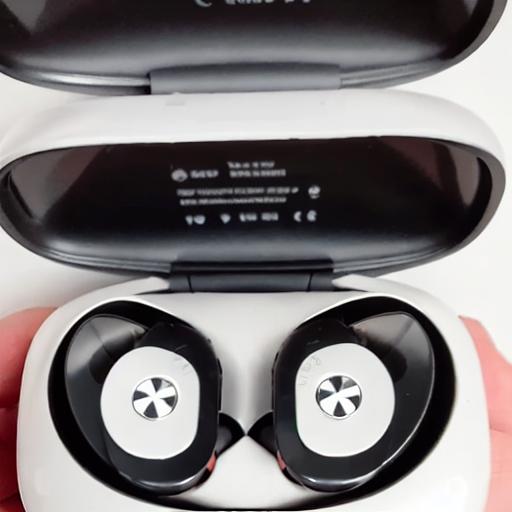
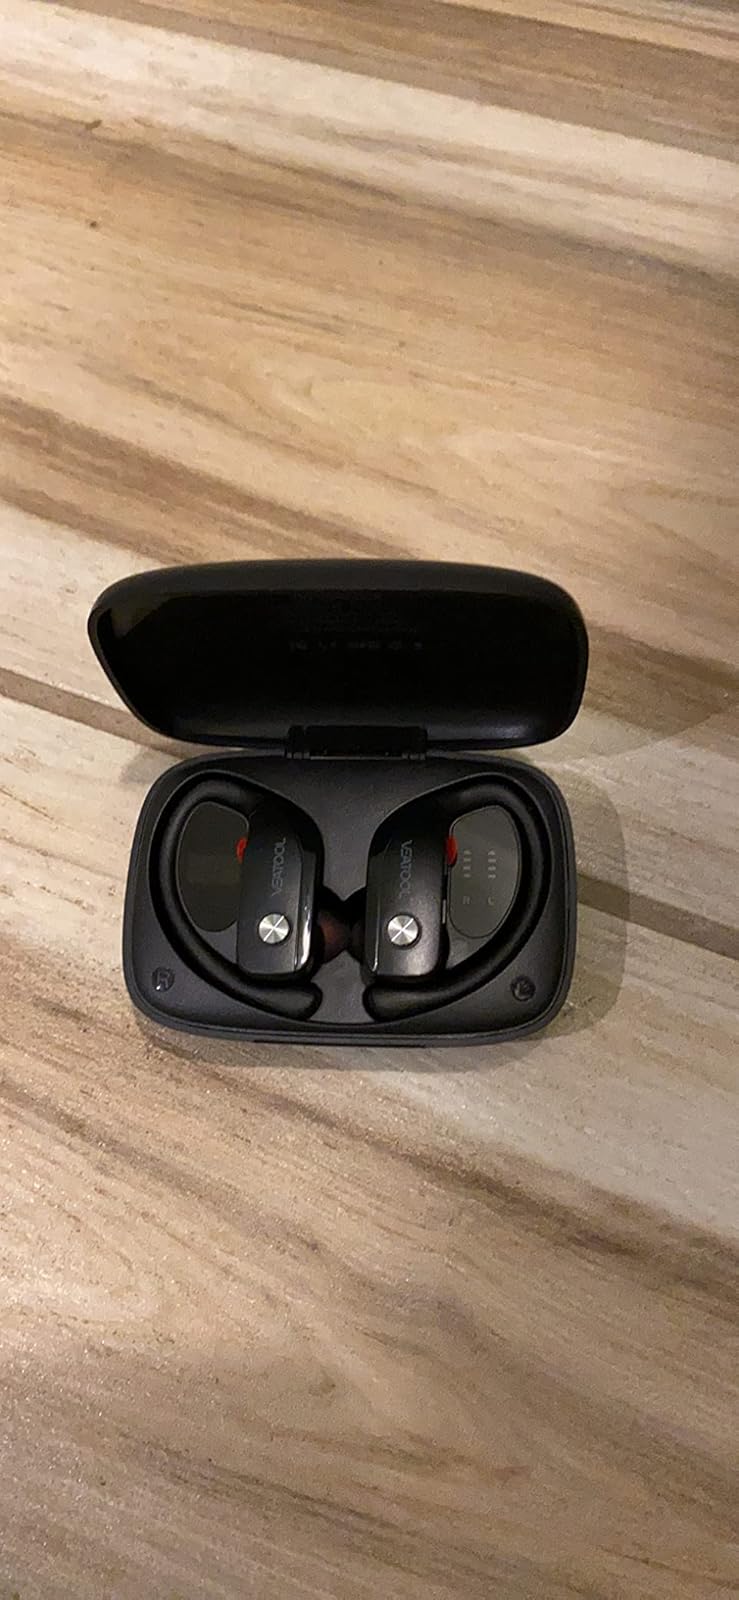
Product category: earbuds
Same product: no